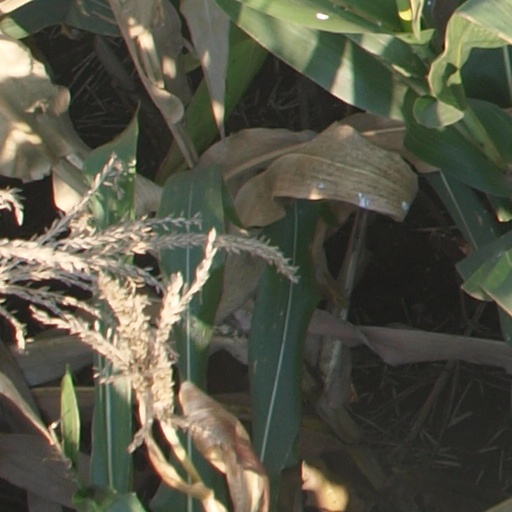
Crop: maize; corn